New Hampshire Institute of Art

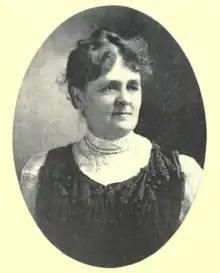
Emma Blood French

NHIA was founded in 1898 as the Manchester Institute of Arts and Sciences with the goal of promoting a "cultivation of the arts and sciences, to give a more general impulse and systematic direction to scientific research and encourage and stimulate the study of history, literature, and industrial institutions." In 1916 the institute moved into a new permanent home with the construction of French Hall, named in honor of the institute's patron, Mrs. Emma Blood French. In 1924, the New Hampshire State Board of Education certified the institute's four-year program to prepare high school graduates to teach art. Shortly thereafter, a four-year program in fine arts was approved.